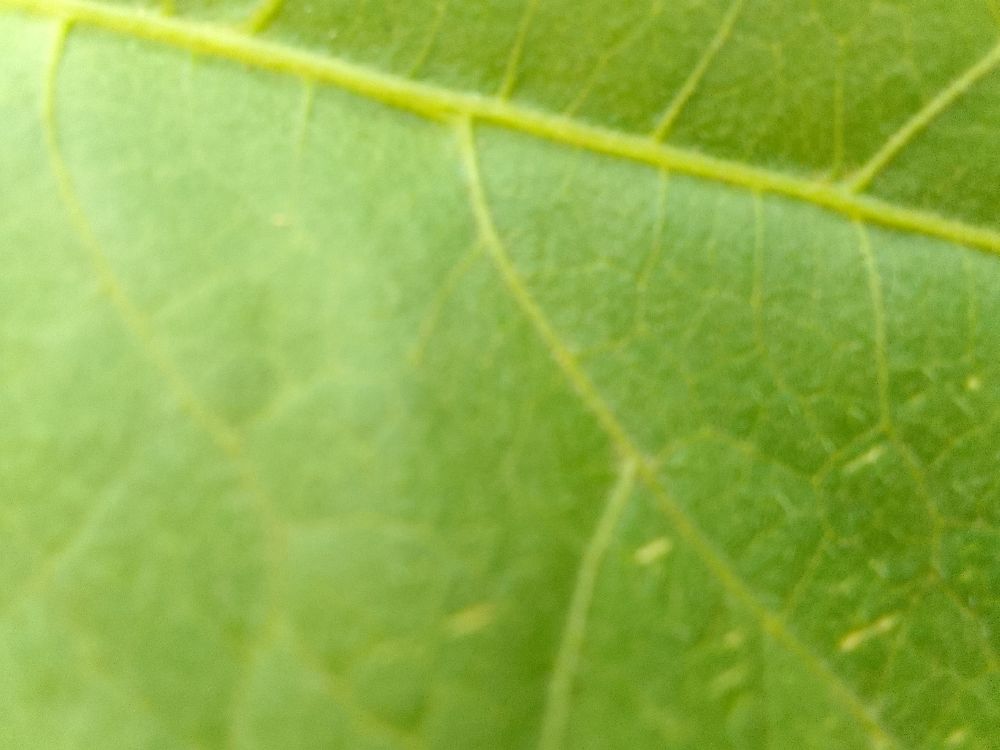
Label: healthy